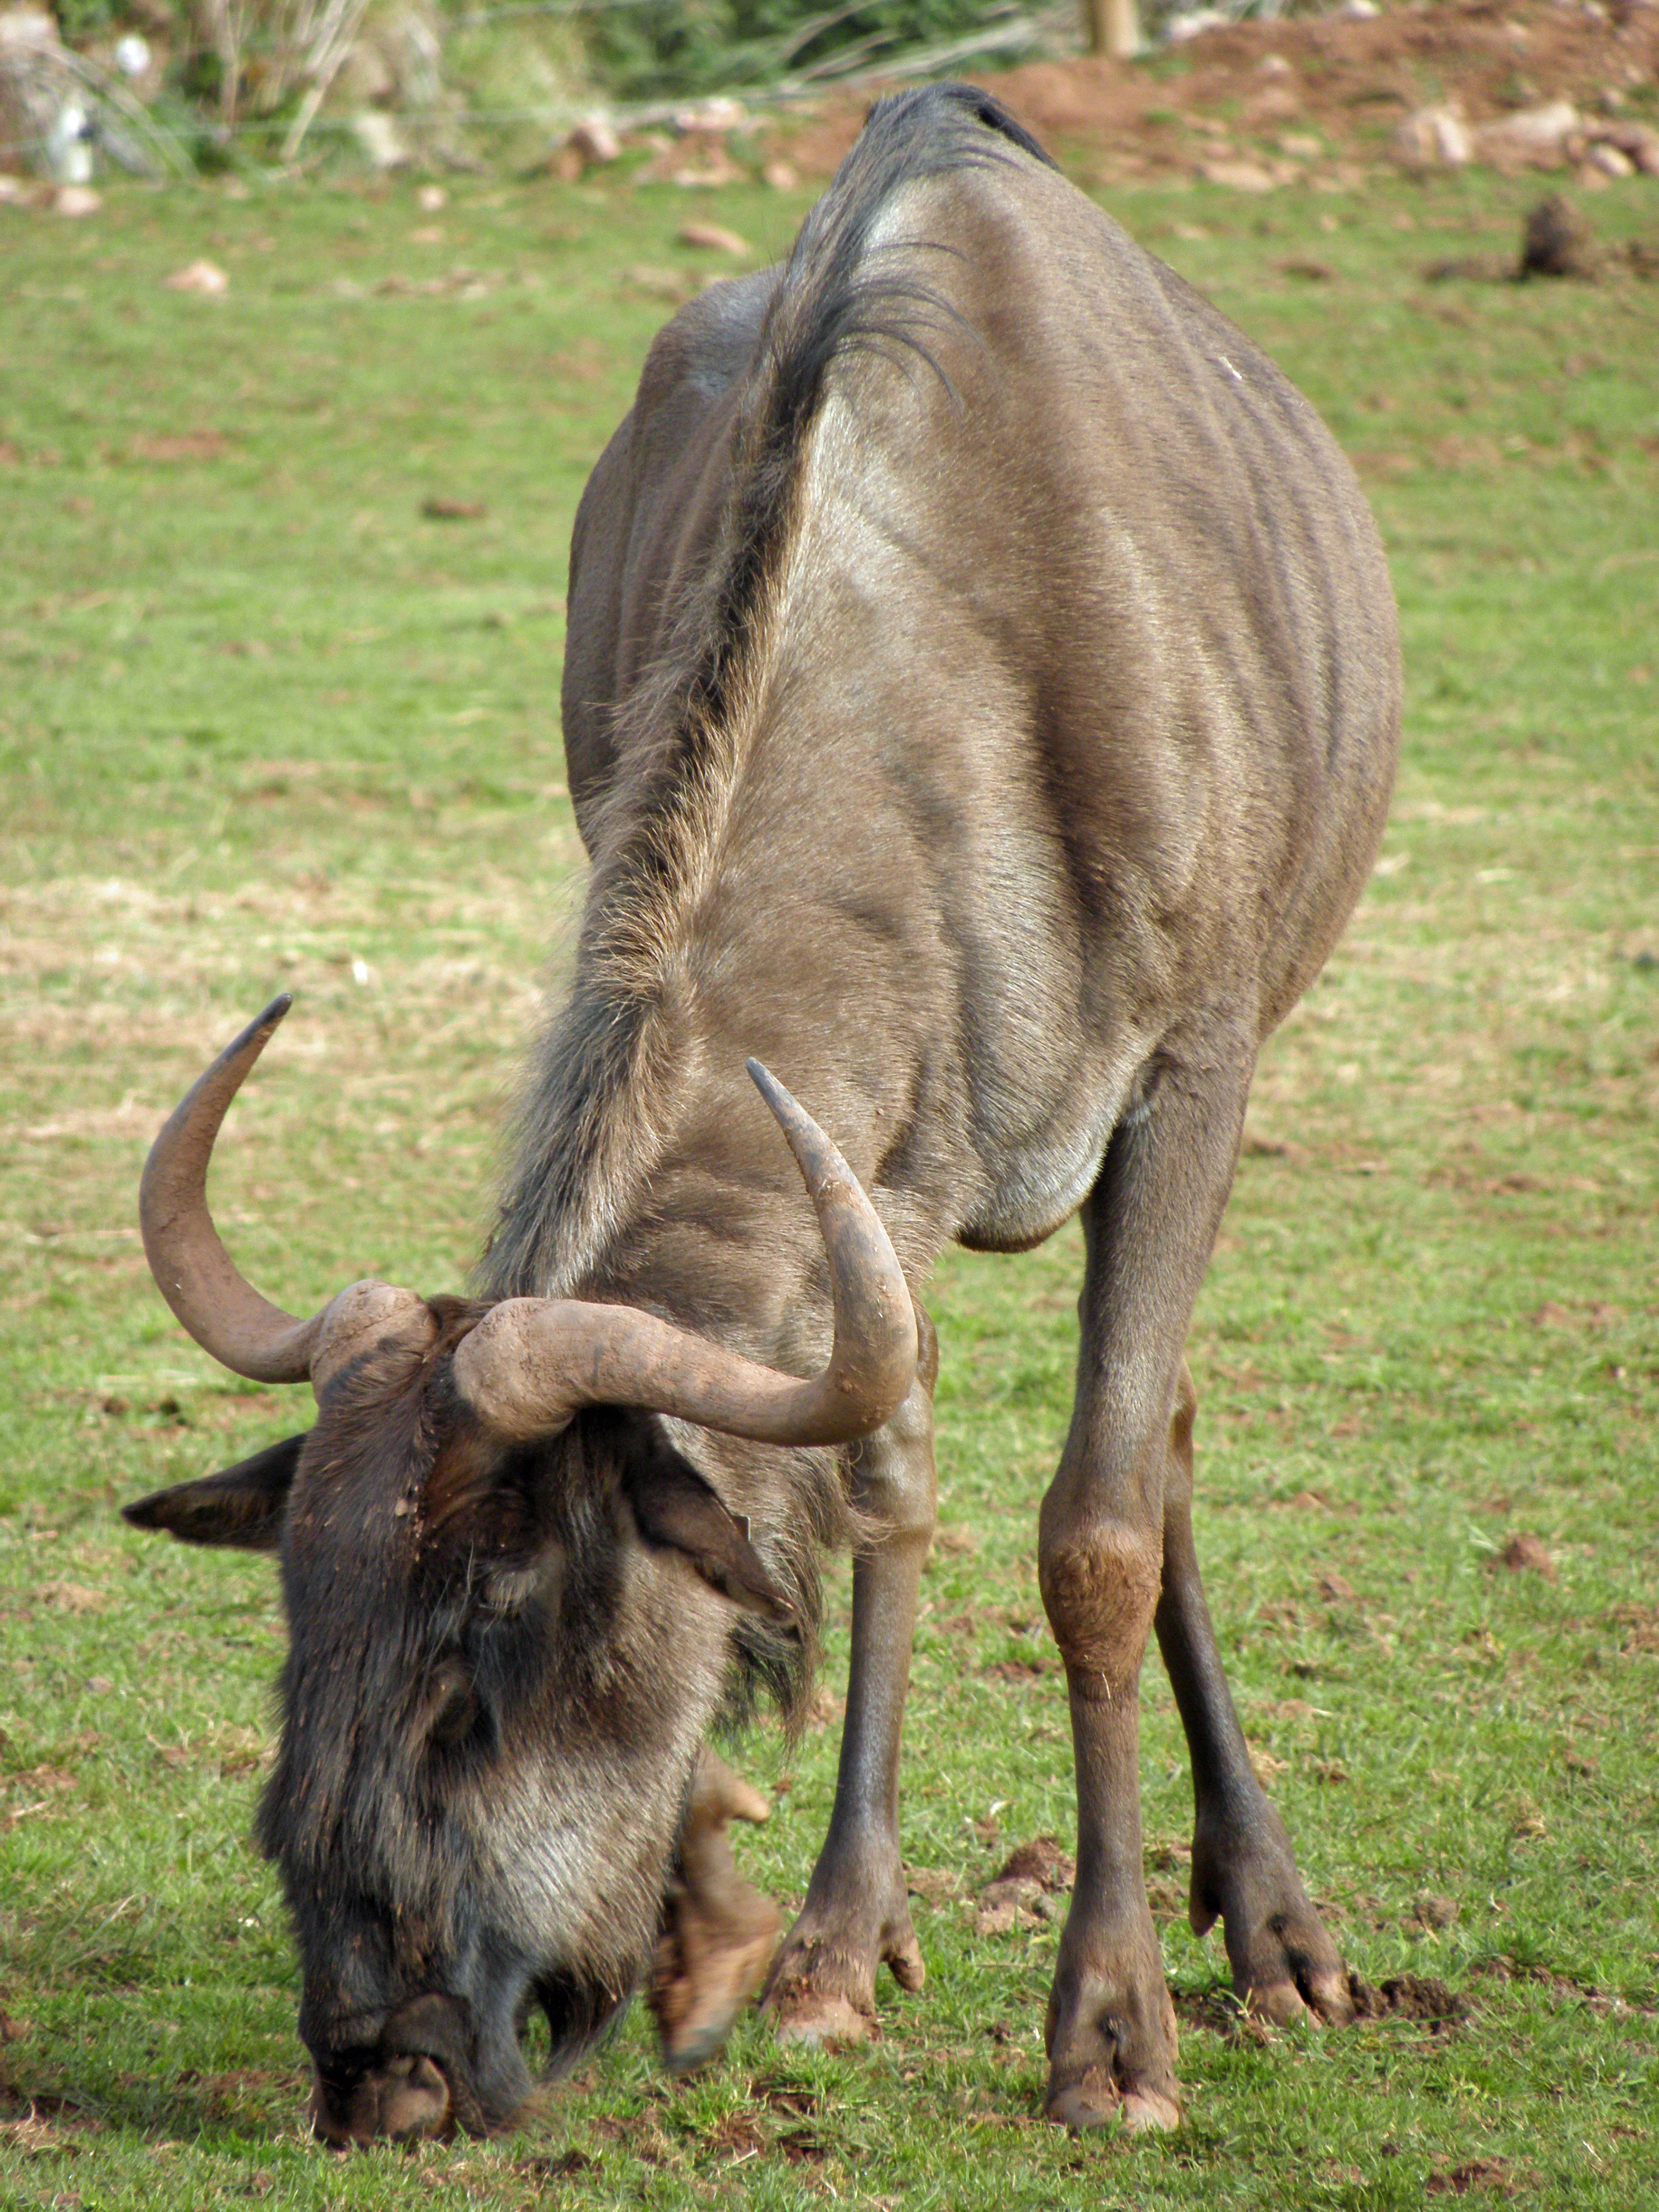
grass, animal, wildlife, zoo, horn, pasture, grazing, africa, mammal, fauna, antelope, snout, grassland, safari, wildebeest, cattle like mammal, terrestrial animal